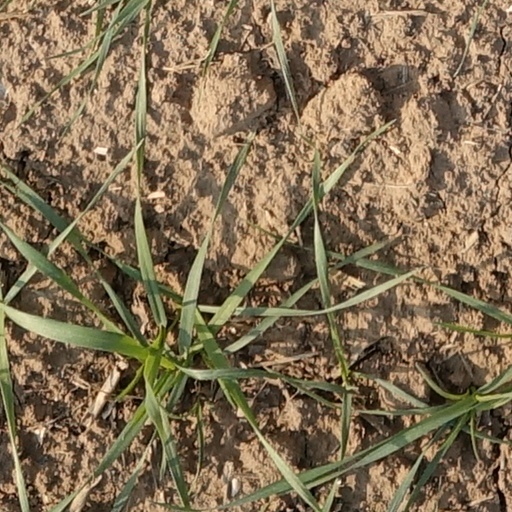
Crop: wheat